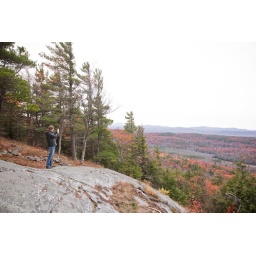
View from mountain top by cell tower